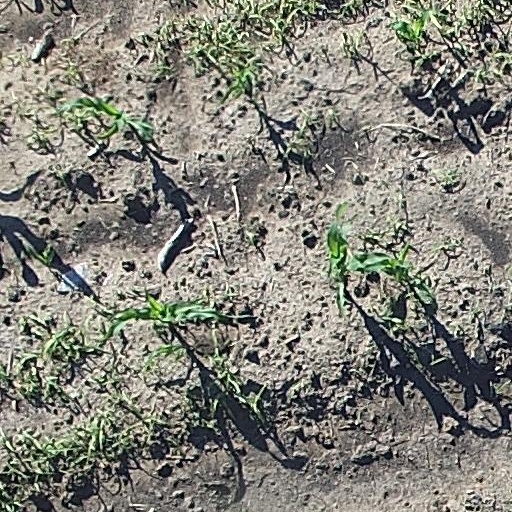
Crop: maize; corn